Battle of the Wilderness

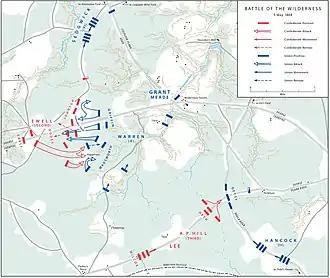
troop positions with two fronts

At 5:00 am on May 5, Wilson's Division proceeded southward from Parker's Store. The 5th New York Cavalry, commanded by Lieutenant Colonel John Hammond, was detached and instructed to patrol west of the Parker's Store area until relieved by Warren's V Corps. A probe west on the Orange Plank Road discovered Confederate soldiers. Despite being reinforced, the Union probe was driven back toward Parker's Store. It was soon discovered that they were fighting infantry from most of Hill's Third Corps.